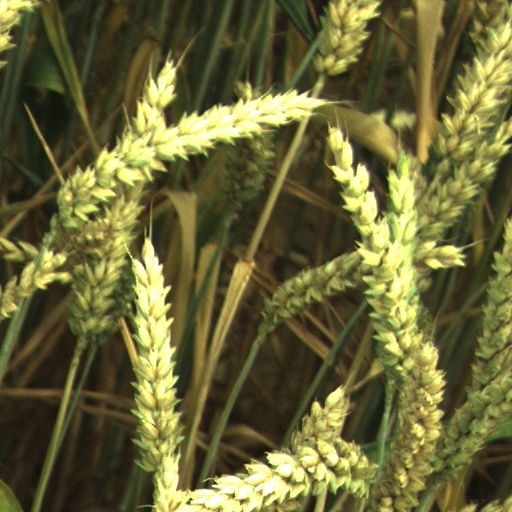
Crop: wheat